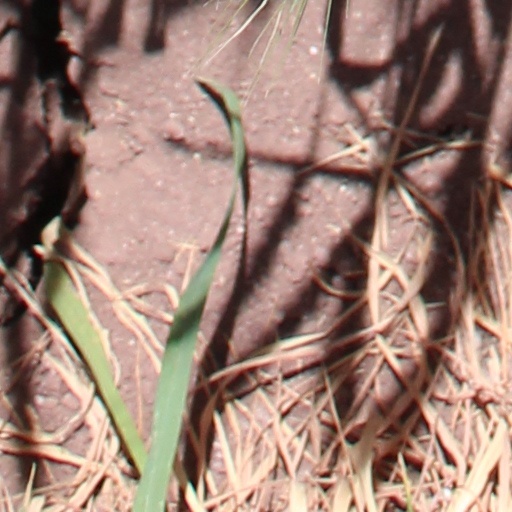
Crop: wheat